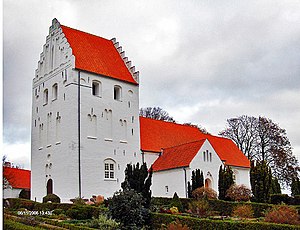
Døbefonten i Ørslev Kirke
Ørslev Kirke hvor døbefonten er opbevaret.
fra sydvest
Døbefonten i Ørslev Kirke er en døbefont, som står i Ørslev Kirke i Middelfart Kommune på Fyn. Den består af et kar fra vikingetiden fremstillet i fedtsten. Karret har oprindeligt været tiltænkt madlavning, og det er blevet importeret fra Norge. Typen kendes i fragmenter fra flere steder i Danmark, så de har sandsynligvis været udbredte, men dette er et af de eneste, som er bevaret.